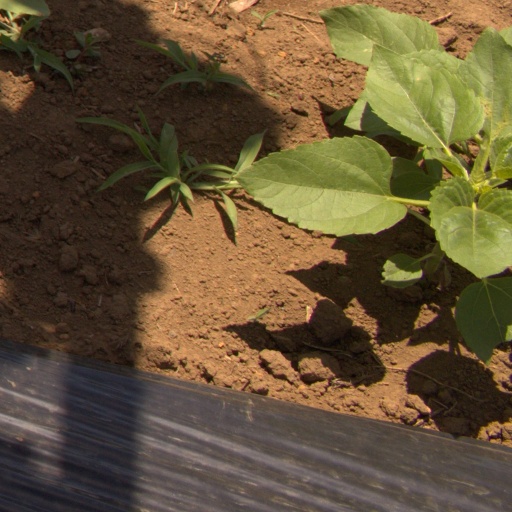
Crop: Jerusalem artichoke